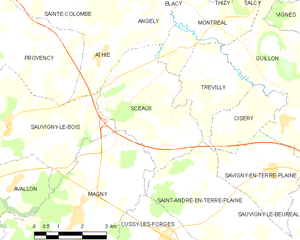
Carte des communes françaises Sceaux